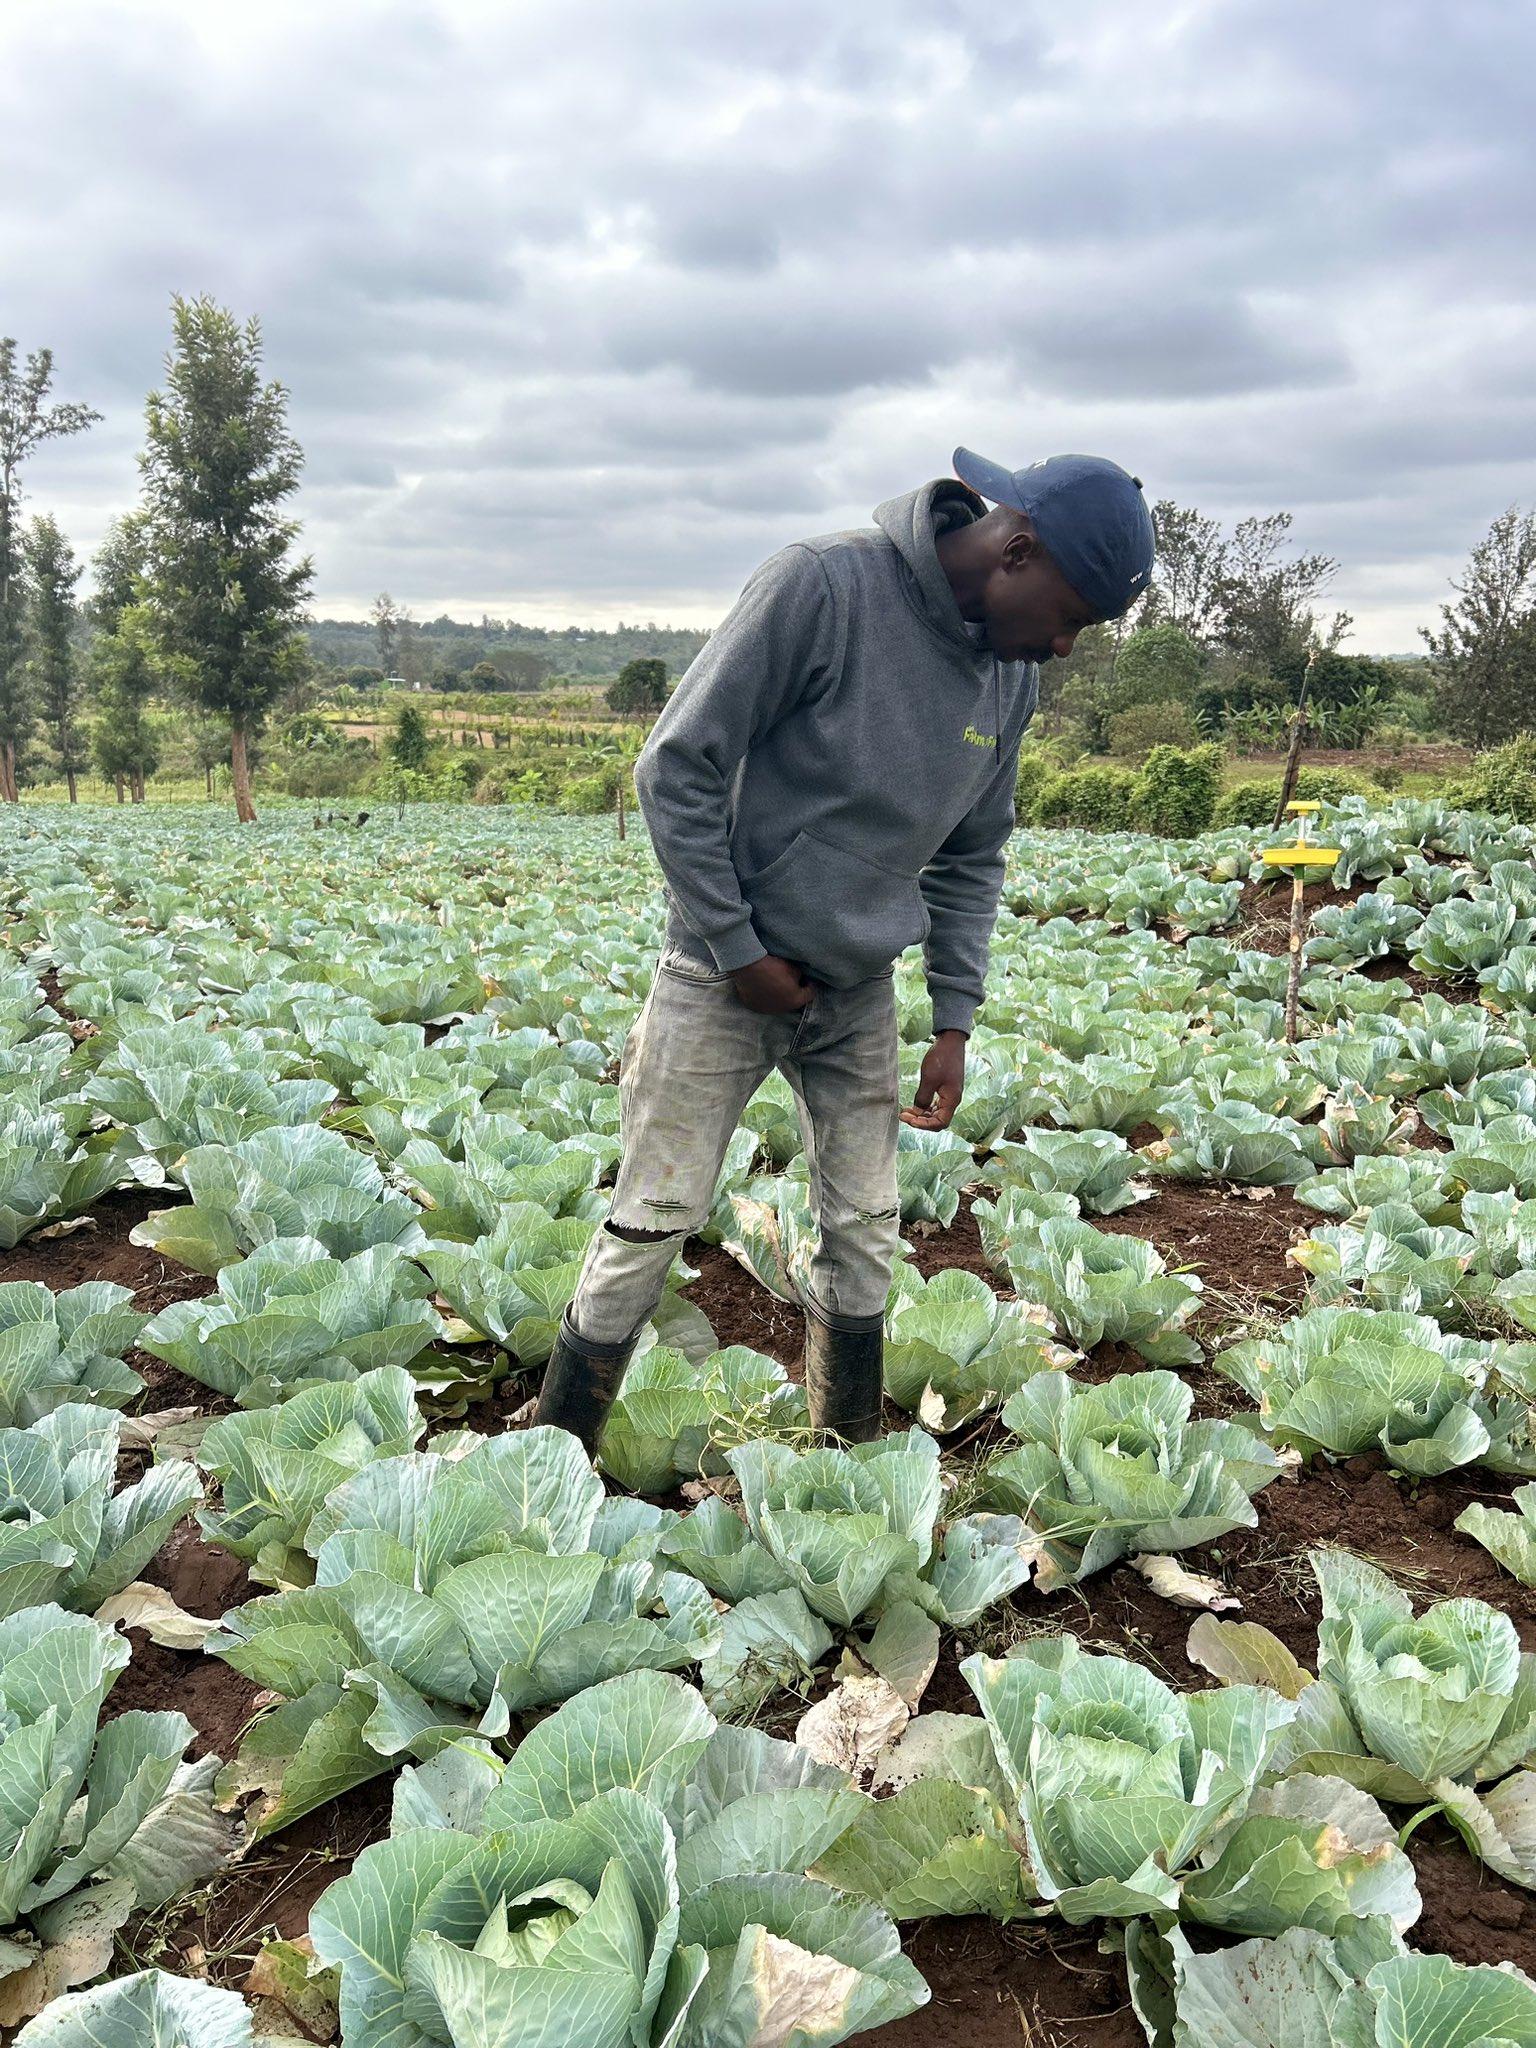
Mkulima amesimama katika zao la kabichi lililipandwa kwa mpangilio vizuri, akionesha mfano wa ustawishaji wa mboga kwa njia ya kitaalamu na umuhimi wa upangaji sahihi katika kilimo cha kisasa.